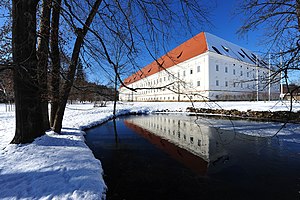
Klagenfurt
Klosteret Viktring i Klagenfurt
Klagenfurt er hovedstad i den østrigske delstat Kärnten. Byen ligger ved floden Glan og blev først beboet i det 12. århundrede. Indbyggertal: 100.817. Vest for byen ligger søen Wörthersee, som mange lokale og turister bader i.